Aleks Matsukatov

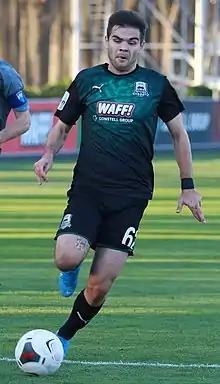
Matsukatov with Krasnodar-2 in 2019

Aleks Romanovich Matsukatov (born 11 January 1999) is a Russian football player who plays as an attacking midfielder for Amkar Perm.